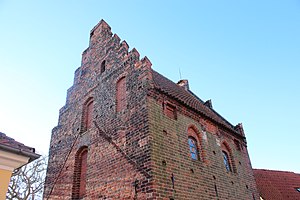
Præstegade 23 / Historie
De tidlige tilmurede døre i østgavlen.
Østgavlen af Præstegadehuset med tilmuerede døråbninger, der har ført til et nu nedrevet bindingsværksbygning.
Præstegade 23 er et gotisk stenhus fra middelalderen som står i Præstegade i Kalundborgs gamle bydel; Højbyen.